Ernst-Wilhelm Modrow

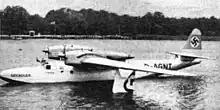
Dornier Do 26 "Seeadler", destroyed on 28 May 1940

World War II in Europe began on Friday 1 September 1939 when German forces invaded Poland. Modrow was posted to "Kampfgruppe zur besonderen Verwendung" 108 (KGr.z.b.v. 108—Fighting Group for Special Use) to fly the Dornier Do 26 flying boat. With this unit he flew maritime aerial reconnaissance and supply missions into Narvik during the Norwegian campaign. On 28 May 1940, his Do 26 D-AGNT "Seeadler" and another Do 26 were moored at Rombaksfjord when they came under attack by Royal Air Force (RAF) Hawker Hurricane fighters from No. 46 Squadron led by the New Zealander Flight Lieutenant Patrick Jameson. During the attack, Modrow was severely injured and both aircraft destroyed. In March 1941, following a period of convalescence, he was posted to "Blindflugschule" 1 (1st Blind Flying School) as an instructor. In April 1942, for one year, Modrow was posted to the Mediterranean Theatre, flying more than 100 transport missions with the Blohm & Voss BV 222 flying boat with the "Lufttransportstaffel (See)" 222 (LTS (See) 222—222nd Air Transport Squadron Sea). In April 1943, he was transferred to the "Luftwaffe " (Maritime Test Site) at Travemünde.